List of UK Rock & Metal Singles Chart number ones of 2002

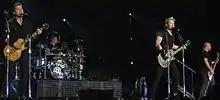
"How You Remind Me" by Nickelback was the longest-running number-one single of 2002, spending twelve weeks at number one. The band also reached number one for three weeks with "Too Bad".

The UK Rock & Metal Singles Chart is a record chart which ranks the best-selling rock and heavy metal songs in the United Kingdom. Compiled and published by the Official Charts Company, the data is based on each track's weekly physical sales, digital downloads and streams. In 2002, there were 19 singles that topped the 52 published charts. The first number-one single of the year was "In Too Deep" by Canadian pop punk band Sum 41, which spent the first four weeks of the year atop the chart. Sum 41 also had the final number-one single of the year, with "Still Waiting" spending the last five weeks of the year atop the chart.